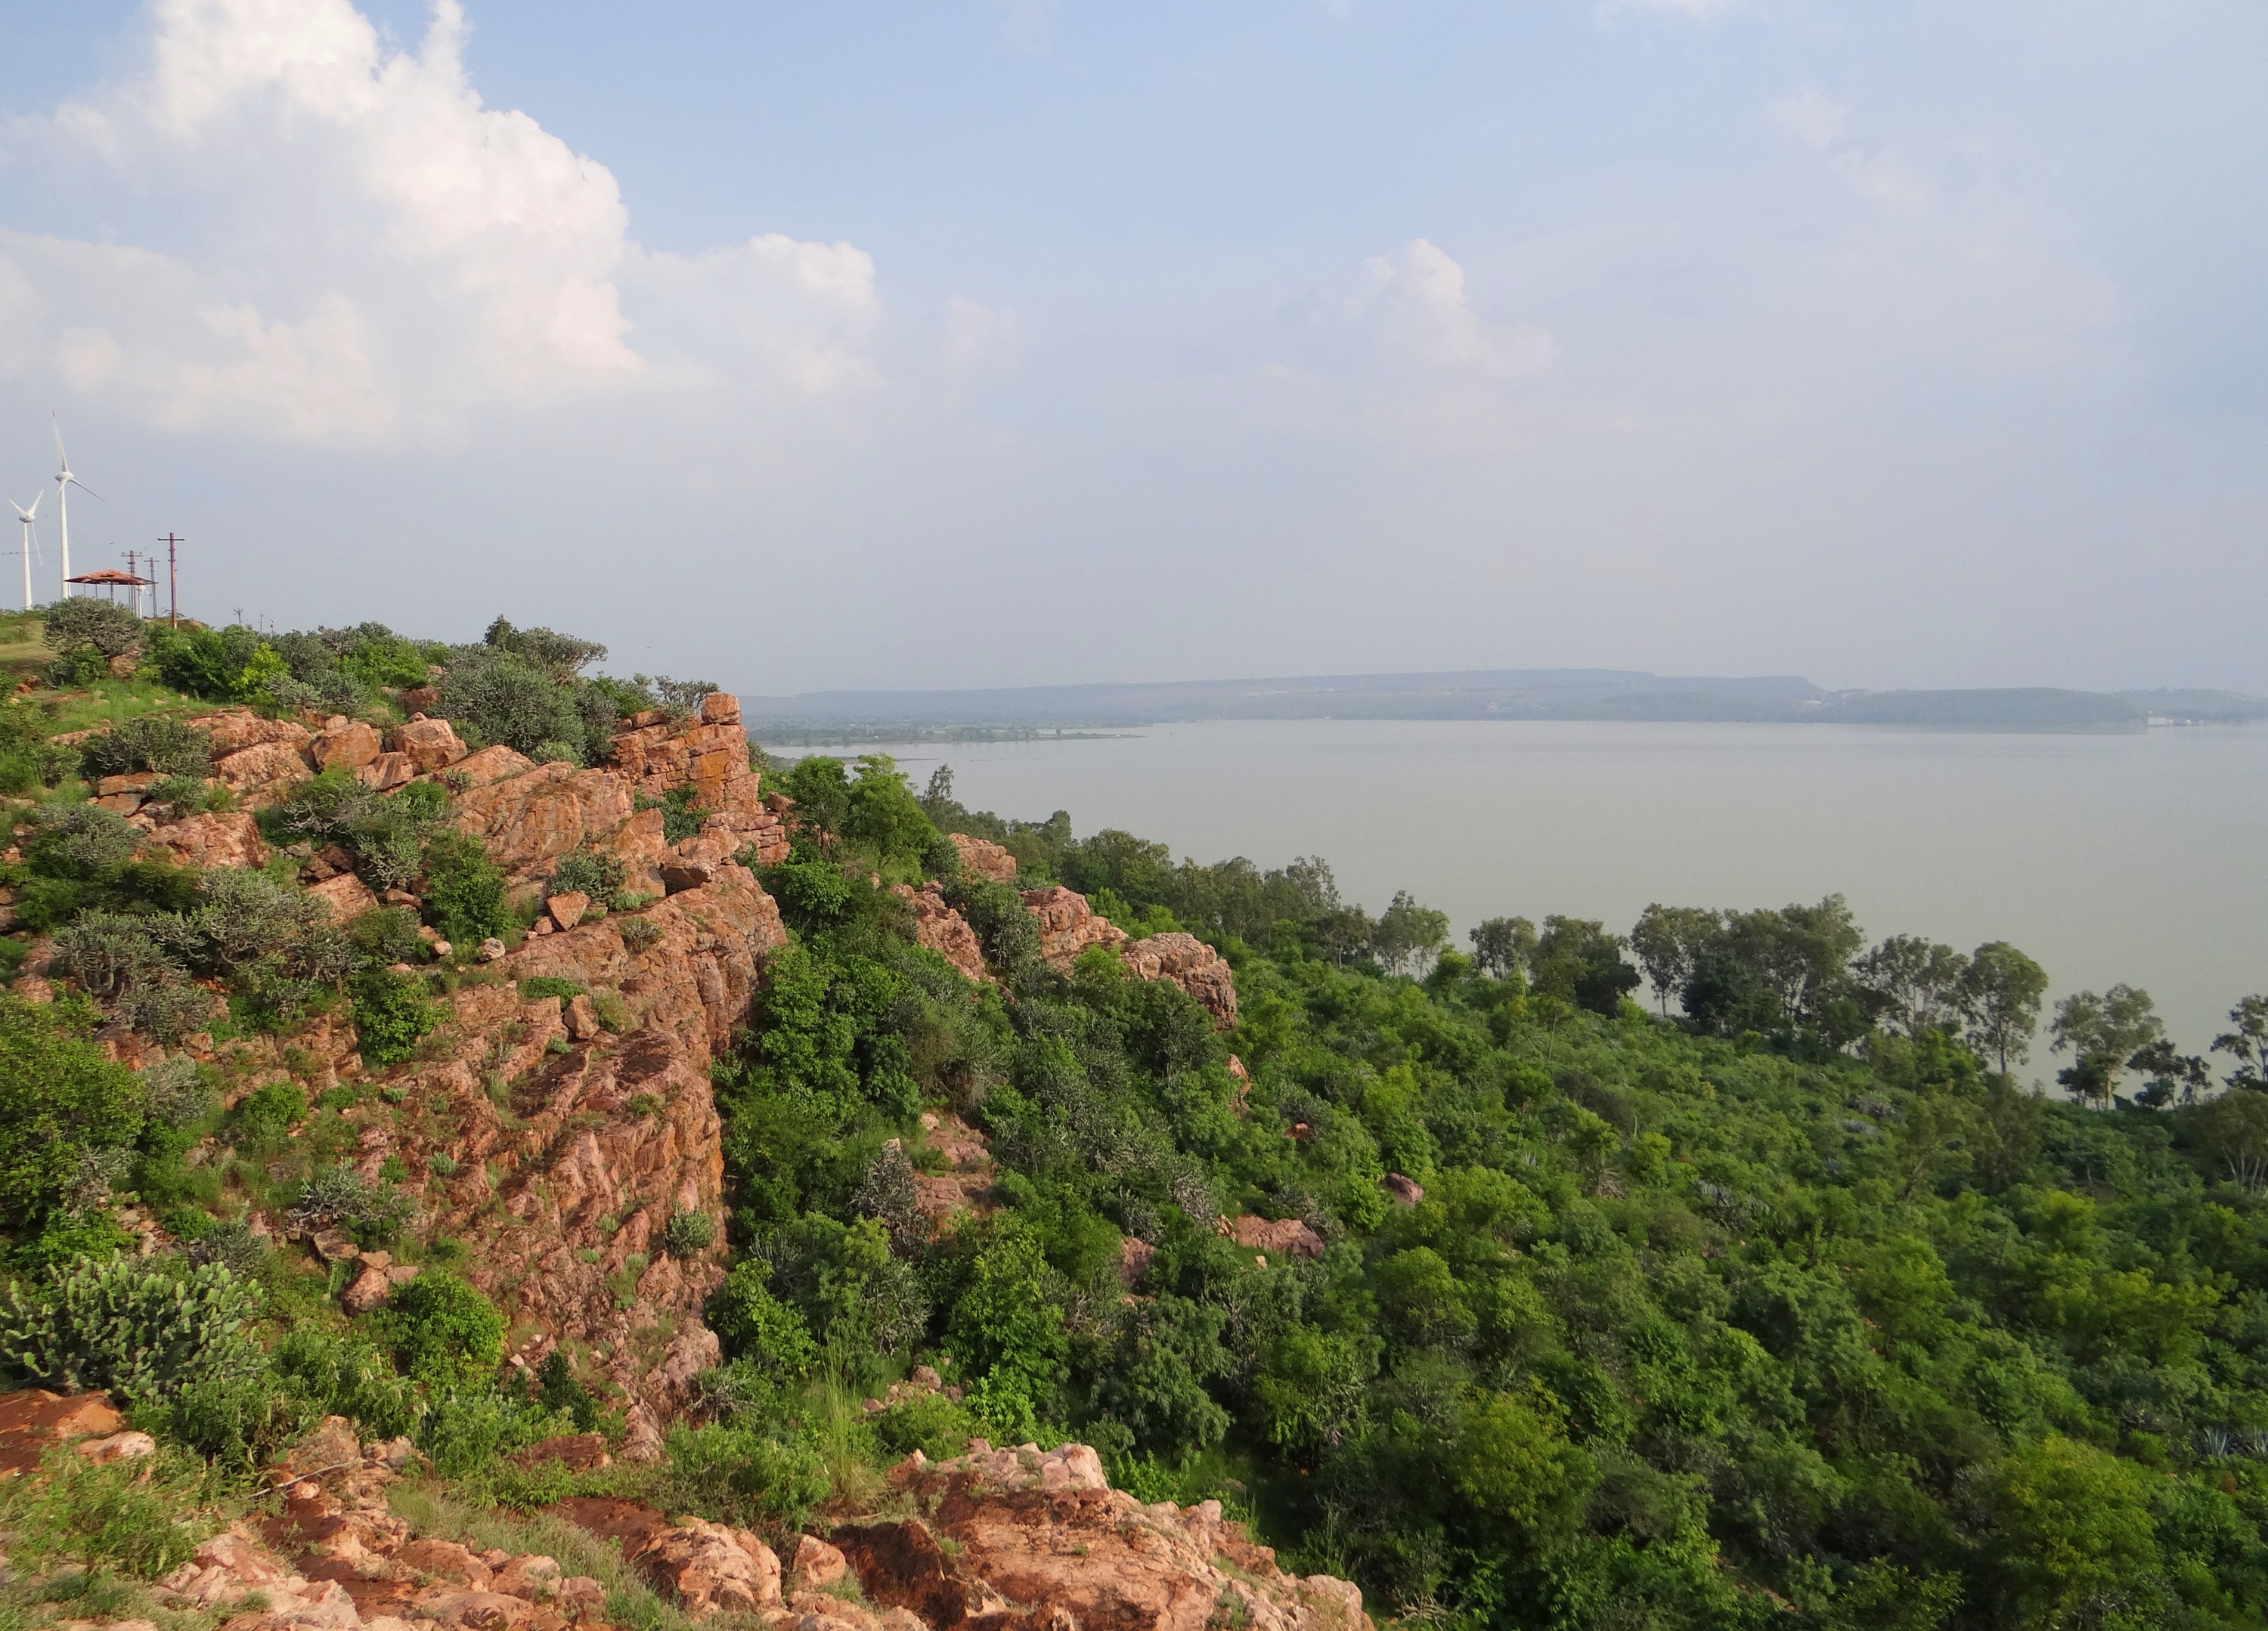
landscape, sea, coast, tree, forest, mountain, hill, lake, river, vacation, cliff, reservoir, terrain, india, habitat, ecosystem, karnataka, backwaters, natural environment, malaprabha dam, renuka sagar